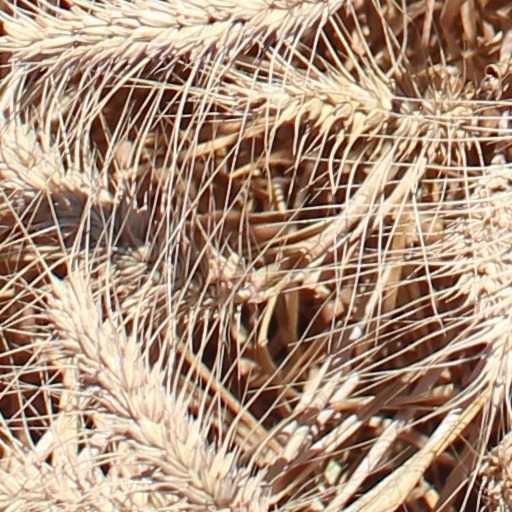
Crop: wheat